History of the Seattle Mariners

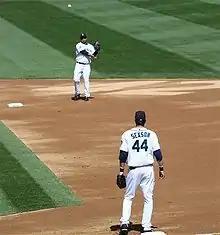
José López throwing to Richie Sexson, 2007

The 2007 season began with a sense of muted optimism. While the team had a busy off-season changing the roster, fans questioned player transactions that moved young, potential-filled players including Rafael Soriano, Chris Snelling in favor of veterans who either suffered injuries in recent seasons, such as José Guillén, José Vidro, Horacio Ramírez, or who had recent mediocre performance, including starters Miguel Batista and Jeff Weaver. These transactions followed CEO Howard Lincoln's remarks at the completion of the 2006 campaign that general manager Bill Bavasi and manager Mike Hargrove were on his "hot seat" and needed to produce more wins in 2007. Further magnifying the need to win was outfielder Ichiro Suzuki's suggestion at the beginning of spring training that he may have an interest in testing free agency when his contract ended after the season.